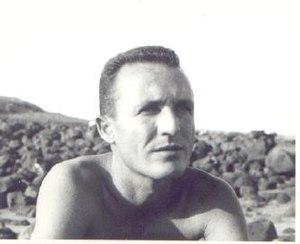
Portrait
Frédéric Dumas, né à Albi le 14 janvier 1913 et mort à Toulon le 26 juillet 1991, est un pionnier de la plongée sous-marine.